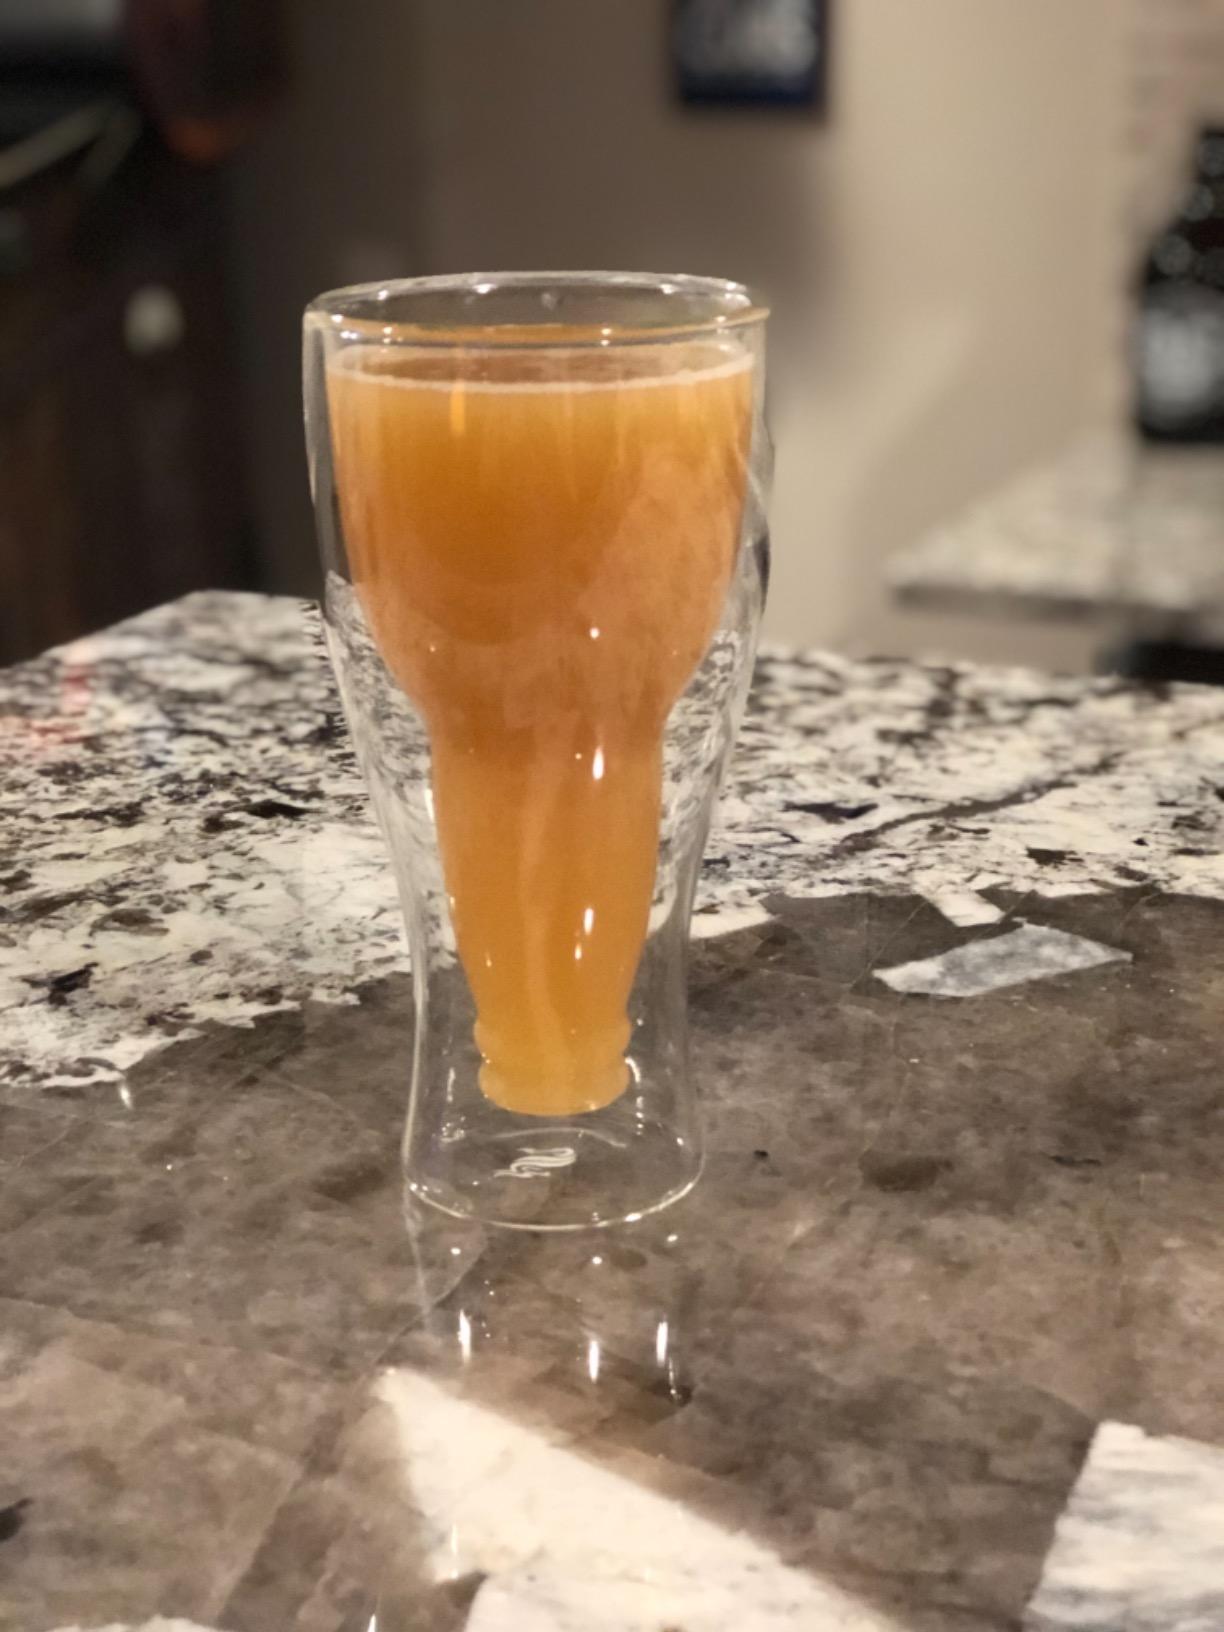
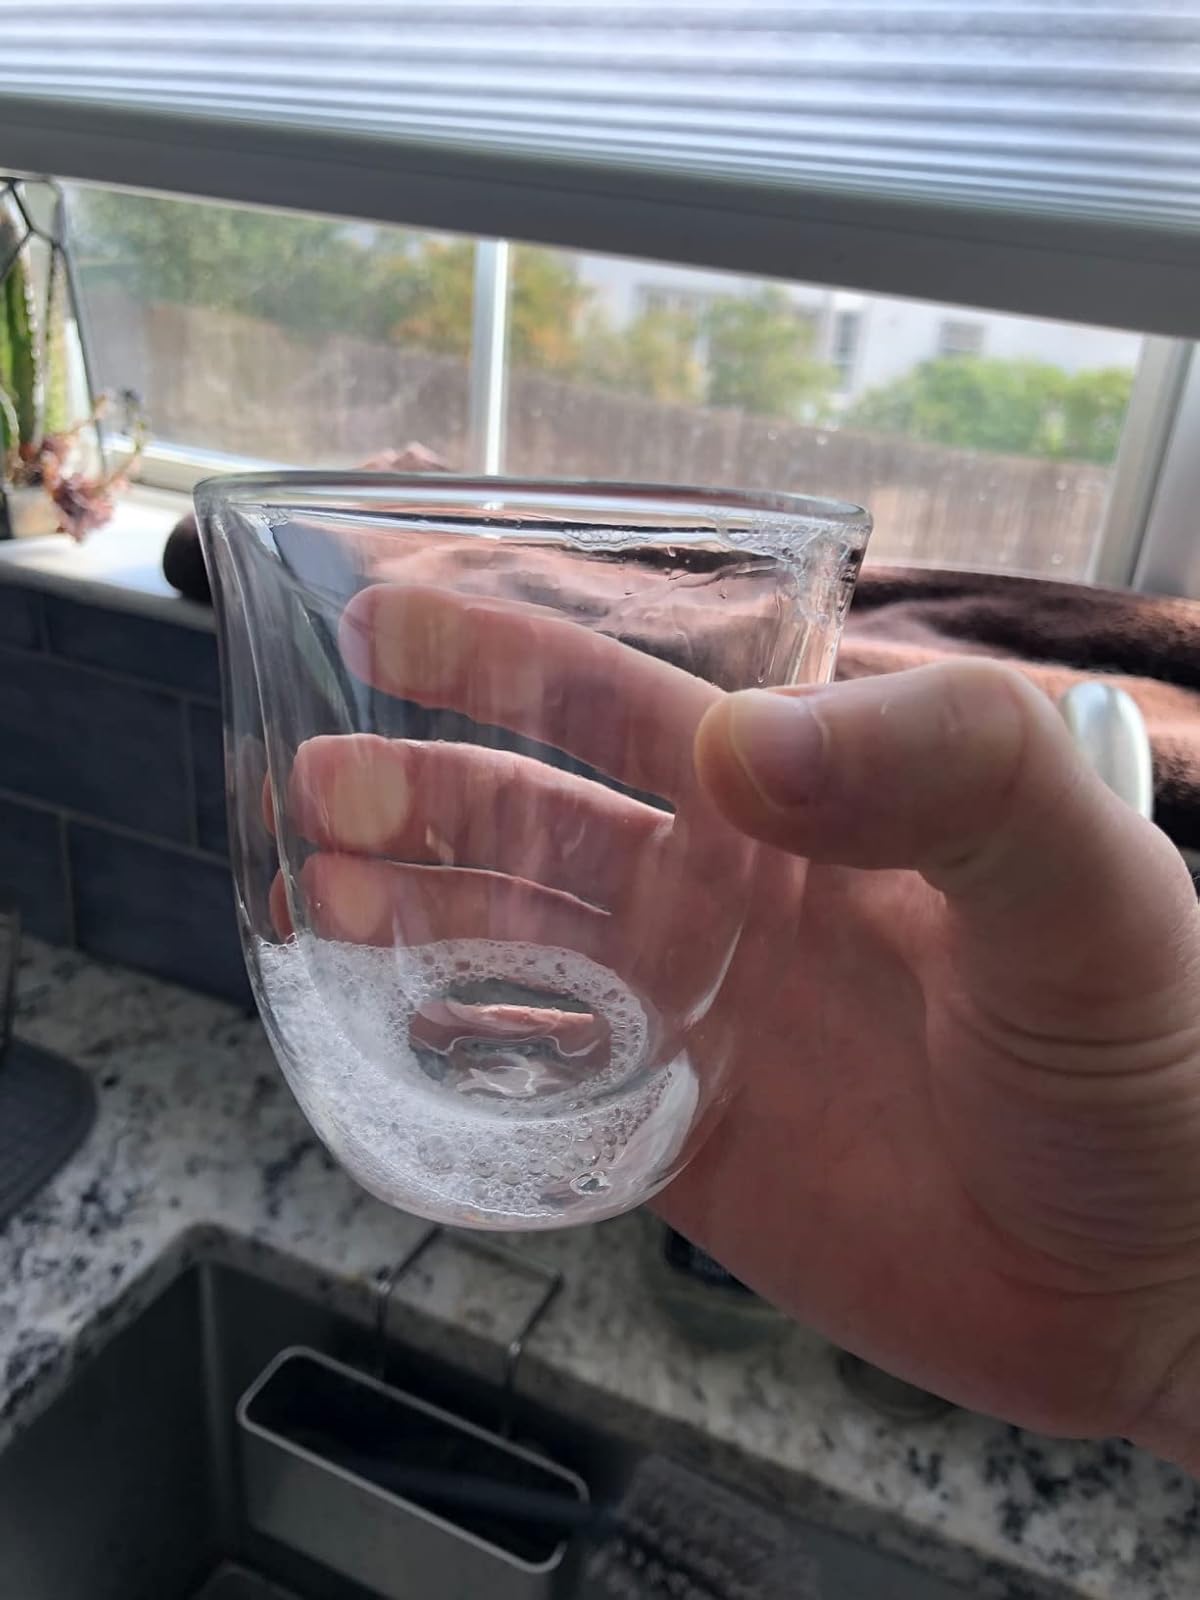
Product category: items_mug
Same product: no